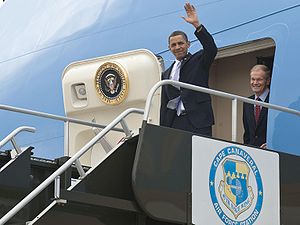
NASA / Historie / 2010 – Ny Strategi
Præsident Barack Obama i 2010 på Kennedy Space Center, Bill Nelson ses i bagrunden.
National Aeronautics and Space Administration er den amerikanske rumfartsadministration, den amerikanske ækvivalent til det europæiske ESA.